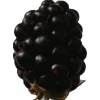
Label: blackberry